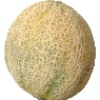
Label: Cantaloupe 2